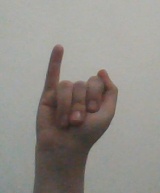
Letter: meem